Edward Cornwallis

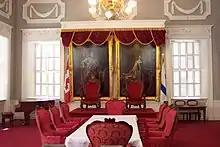
The table first used by Edward Cornwallis and the Nova Scotia Council (1749), The Red Chamber of Province House

The British Government appointed Cornwallis as Governor of Nova Scotia with the task of establishing a new British settlement to counter France's Fortress Louisbourg. In this period, governors were frequently selected from senior officers. He sailed from England aboard "HMS Sphinx" on 14 May 1749, followed by a settlement expedition of 15 vessels (including "HMS Baltimore" and "HMS Winchelsea") carrying about 2500 settlers. Cornwallis arrived at Chebucto Harbour on 21 June 1749, followed by the rest of the fleet five days later. The expedition suffered only one death during the passage, due to careful preparations, good ventilation on the ships, and good luck. This was remarkable at a time when the lengthy transatlantic expeditions regularly lost large numbers of persons to infectious disease.